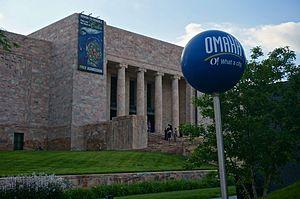
Omaha [ˈoʊməhɑː], surnommée « La Porte d'entrée de l’Ouest », est la plus grande ville de l’État du Nebraska, dans le comté de Douglas, aux États-Unis. Située dans les plaines centrales du Midwest, à l'est des Grandes Plaines, Omaha occupe la rive droite du Missouri, à environ 375 km à l’ouest du Mississippi.